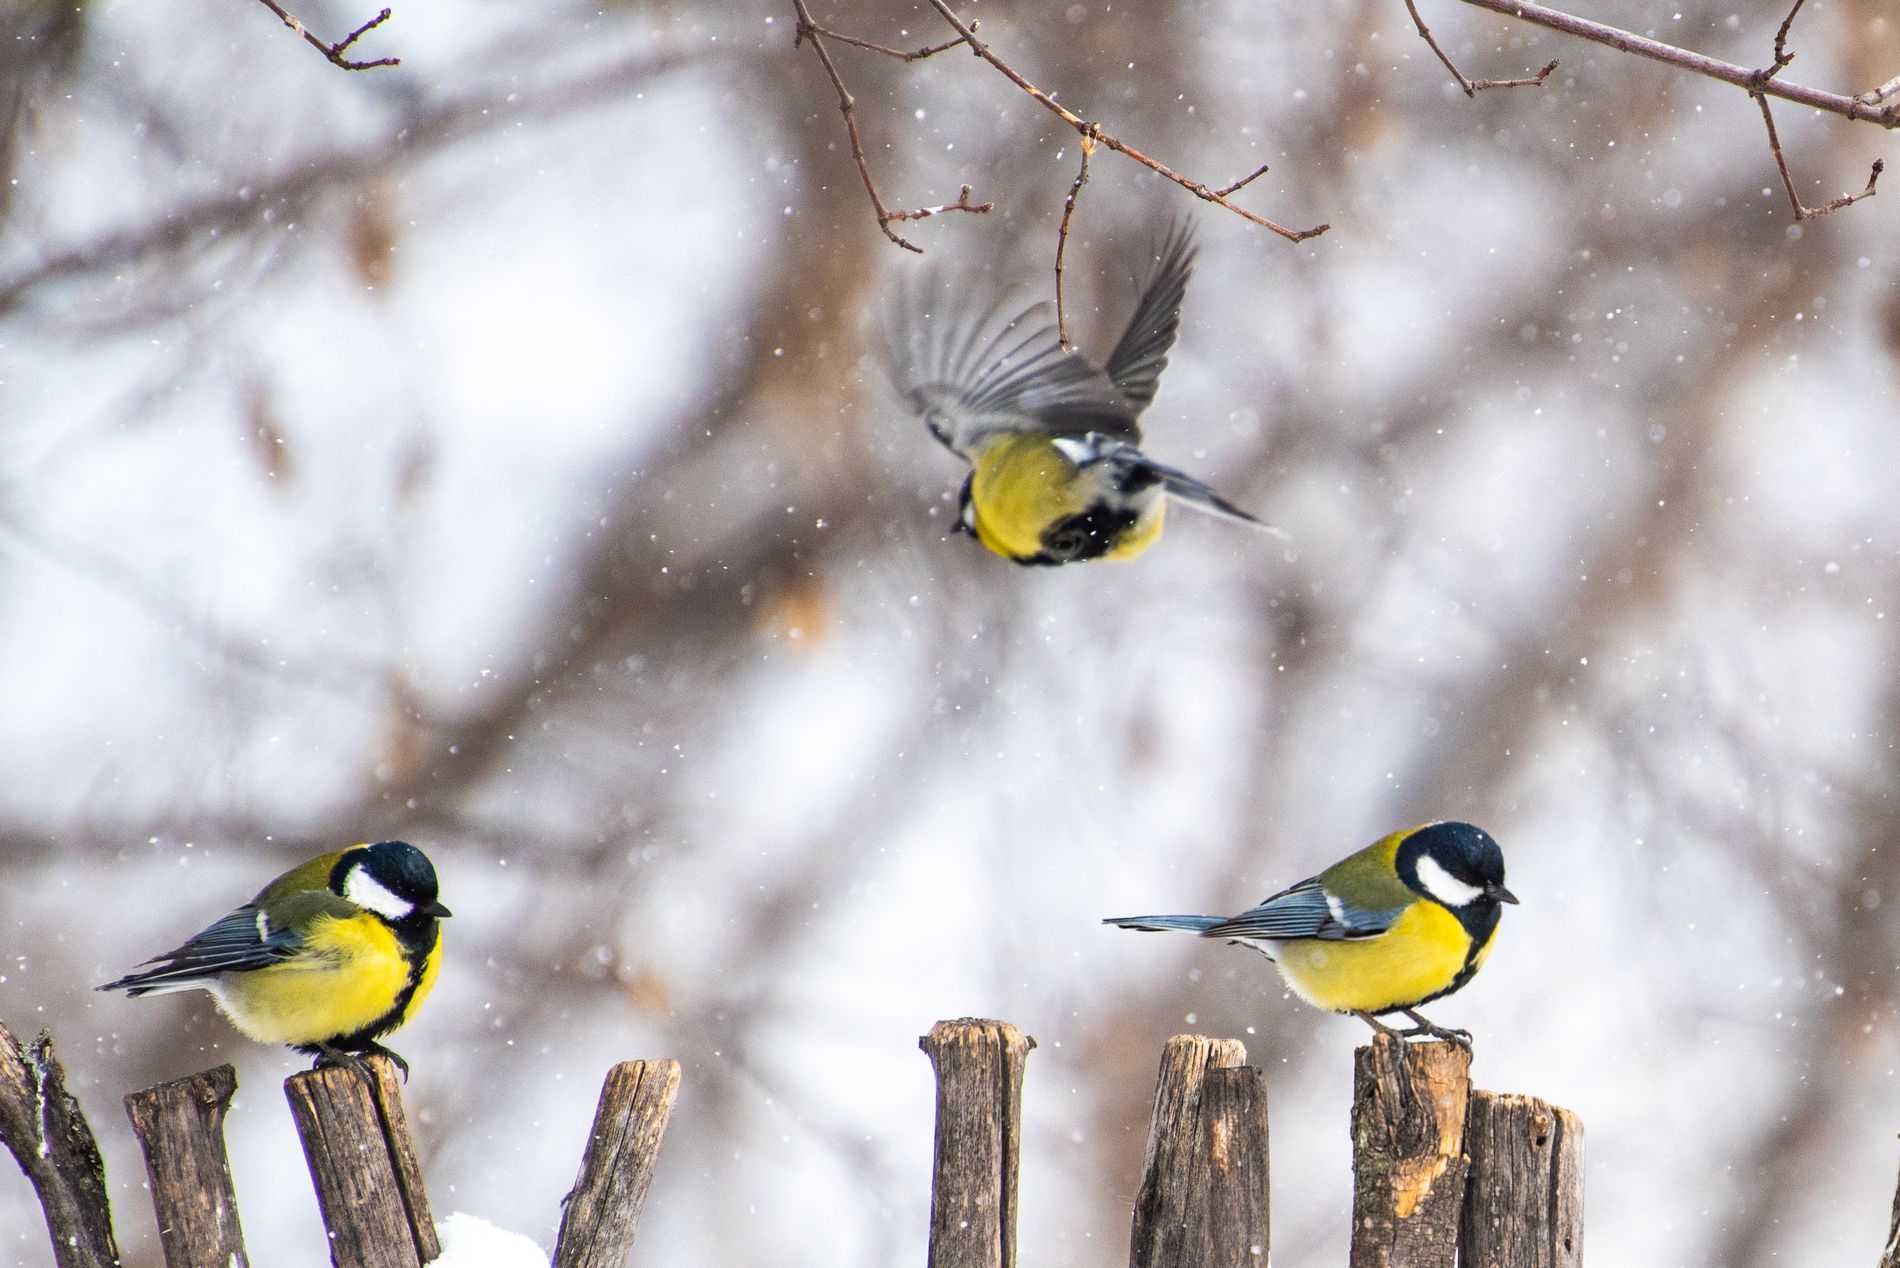
Great Tits Perched.
A group of Great Tits with vibrant yellow, black, and white plumage perched gracefully on tree branches. The background is softly blurred.
Close up daylight photography taken at low angle shot , in a color palette of yellow, black, white, brown and muted green highlighting the birds’ striking colors and their natural woodland setting. the overall mode is Peaceful and natural.
Labels: Animal, Bird, Finch, Plant, Tree, Beak, Canary, Bee Eater, Tree Stump, Great tits, branches, blurred background
Camera: NIKON CORPORATION NIKON D750
Lens: 70.0-200.0 mm f/2.8, (164) 70-200mm
Aperture: F5.6
Exposure: 1/1250 sec
ISO: 320
Focal length: 340.0 mm